Another Day (Roy Harper song)

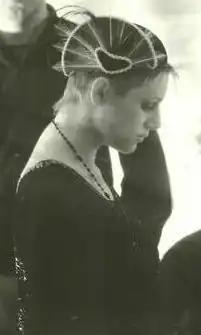
Elizabeth Fraser in 1986

The lyrics seem to be from the point of view of a man who has a momentary reencounter with a former lover. The song details his feelings of regret and lost opportunities. Midway through the track, Harper's lyrics seem to switch from the point of view of the man to that of the woman, beginning with the line "I loved you a long time ago". The closing lyrics revert to the man's point of view and are tinged with finality, and include lines such as "then across the room, inside a tomb, a chance is waxed and waned".